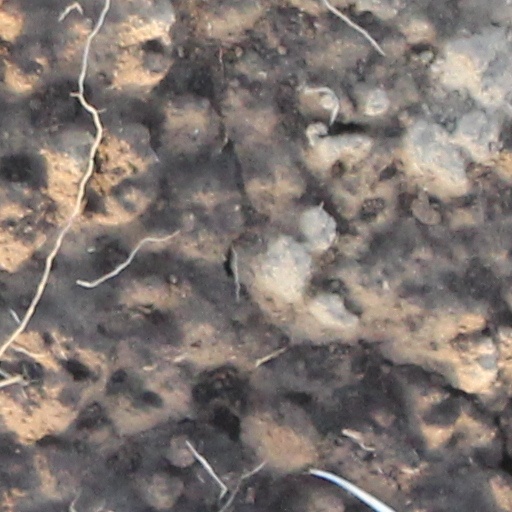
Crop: wheat